Guides Regiment

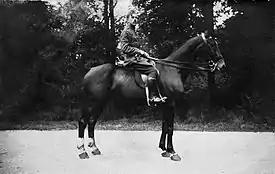
Cavalryman of the 1st Regiment of Guides 1923

The two historic Guides regiments of the Belgian Army were created respectively in January 1833 and July 1875. They formed part of the light cavalry and came to correspond to the Guard cavalry of other nations, providing mounted escorts for the monarchy prior to World War I. Both regiments were mechanized in October 1937, subsequently forming armored battalions in the post-war Belgian Army. The mounted tradition survived until 2011 in the form of a pony retained as the regimental mascot, and always named "Colback".